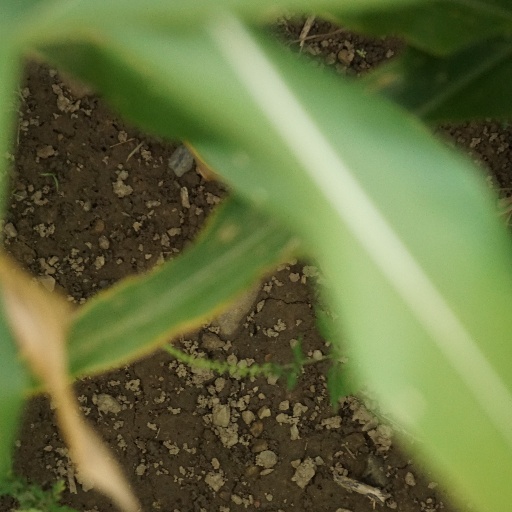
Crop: maize; corn